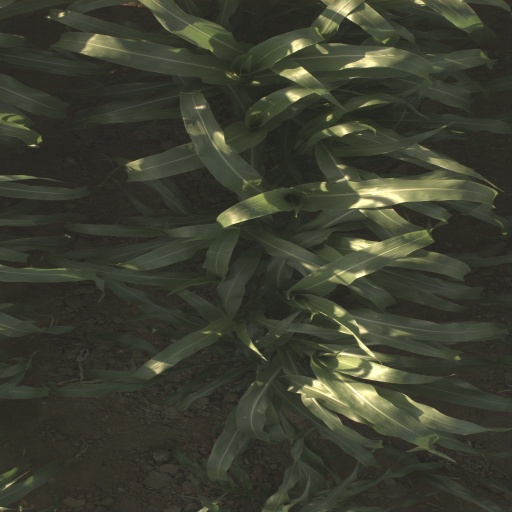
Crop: sorghum